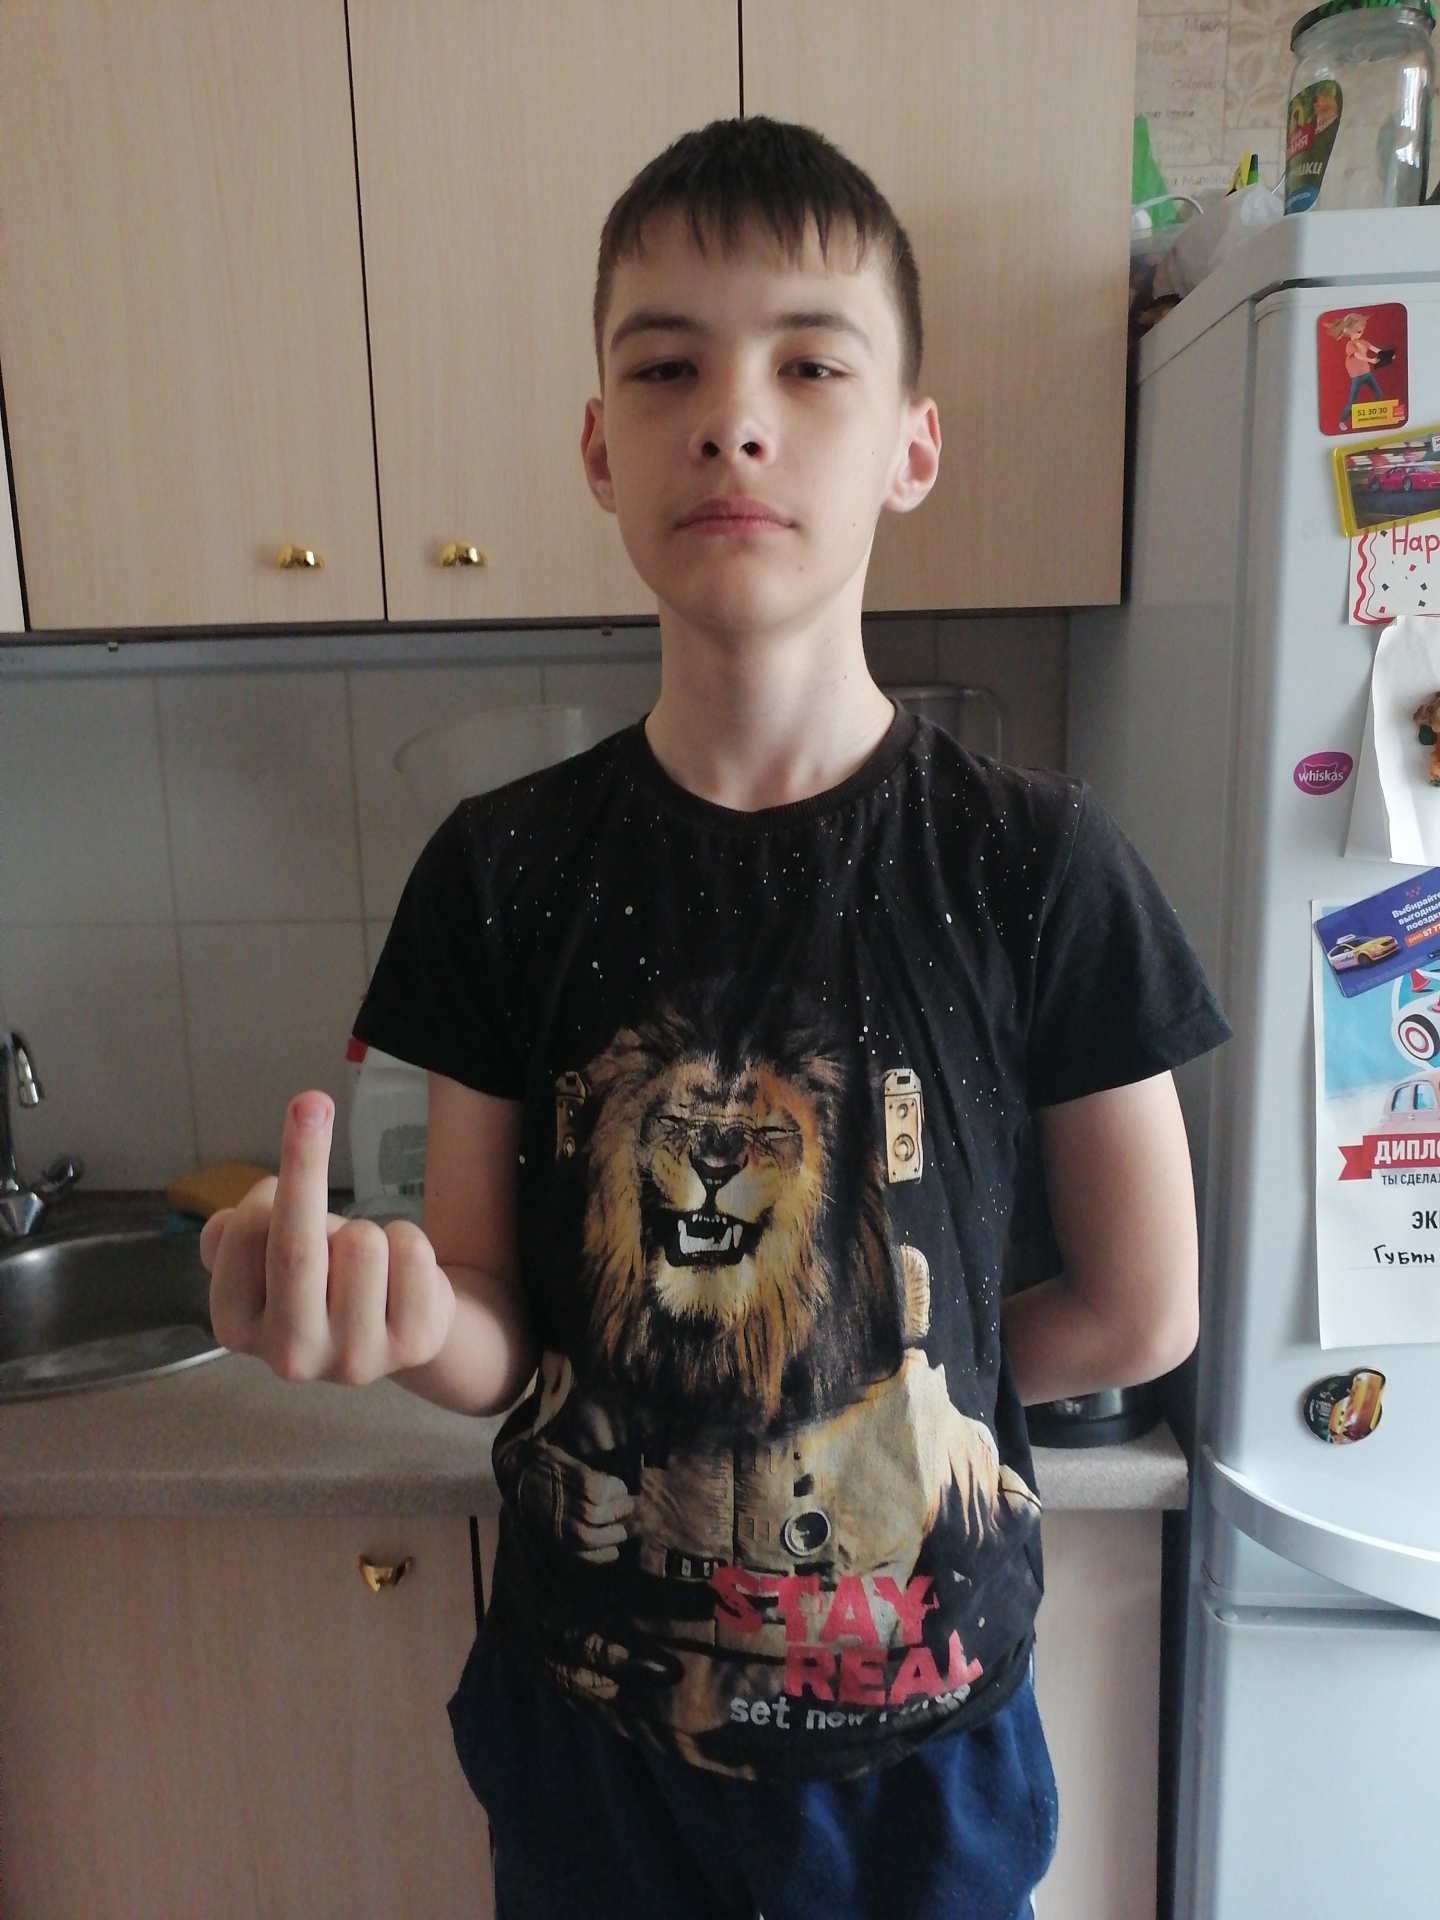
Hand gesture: middle_finger